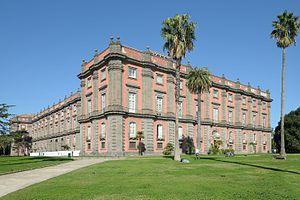
Vue du Musée Capodimonte de Naples.
La liste des palais de la ville de Naples énumère essentiellement les structures d'intérêt historique et artistique qui ont été construites depuis la période médiévale jusqu'au XXIᵉ siècle. Selon l'historiographie et les sources officielles, on compte plusieurs centaines d'édifices qui ont un patrimoine riche d'histoire artistique, architecturale et civile qui s'est formé au cours de onze siècles.